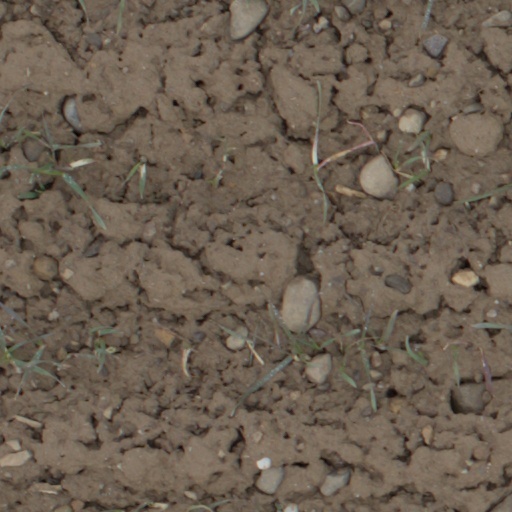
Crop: wheat